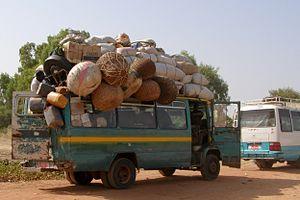
Transports dangereux - Mali